Necro Butcher

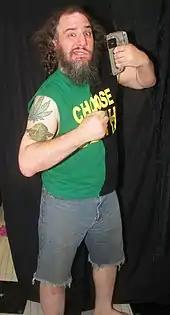
Necro Butcher posing in 2009

Summers debuted in Juggalo Championship Wrestling at the 2003 Gathering of the Juggalos where he faced "Hollywood" Chuck Hogan in a Light tube Deathmatch. The match was set to be released on video, but footage from the entire event was scrapped due to the amount of injuries sustained by the wrestlers and the rowdiness of the fans. Later that year, Summers fought Mad Man Pondo in a deathmatch which was released on "JCW, Vol. 3". Soon after, the two men began teaming together. Summers also began appearing every year at the annual Gathering of the Juggalos, and quickly became a staple in the company.